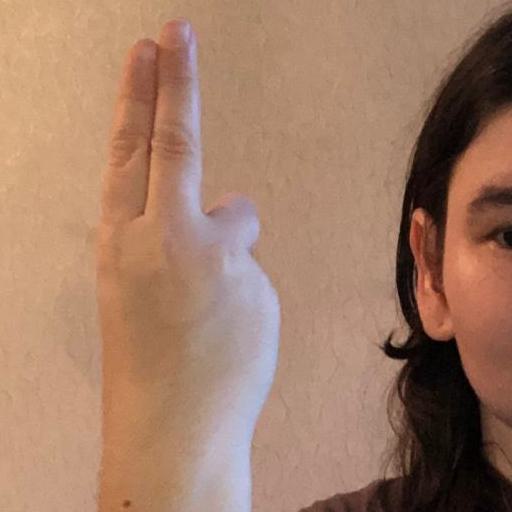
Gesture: two_up_inverted